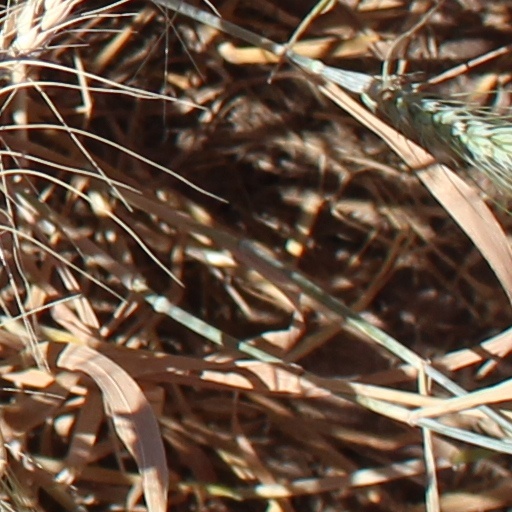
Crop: wheat